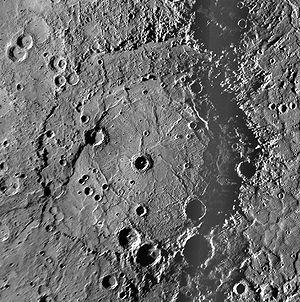
Rembrandt est un important cratère d'impact situé à la surface de Mercure. Avec un diamètre d'environ 715 km, il est le deuxième plus grand bassin d'impact de la planète, après Caloris, et c'est un des plus grands cratères du système solaire. Il a été découvert par MESSENGER durant son second survol de Mercure, le 6 octobre 2008. Il est âgé de 3.9 milliards d'années et a été créé dans la période du Grand bombardement tardif. La densité et la distribution des tailles des cratères d'impact autour de sa couronne montre qu'il s'agit d'un des plus récents bassins d'impact de Mercure.
Cet article est une liste des plus grands cratères d'impact du système solaire. Pour une liste complète, voir Liste des Cratères du Système Solaire.